Imperial Palace of Goslar

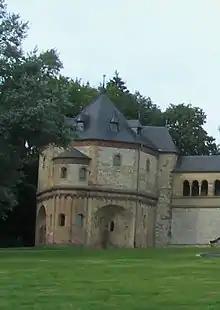
Chapel of St. Ulrich

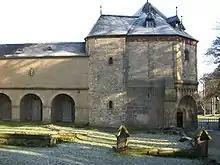
Rear of the chapel

The plan of the double chapel of St. Ulrich forms a so-called Greek cross, with equal arms and three east apses in the lower chapel. The upper chapel, however, is octagonal with only one eastern apse. Such a design is unique in Germany. A square opening above the cross connects the lower chapel with the upper one that was originally reserved for the imperial family. The two chapels are also connected by a stair tower that is nearly in between the north and the west arm of the cross. From this tower was the chapel Ulrich also by a walkway to the southern, younger, connected living room of the imperial family.